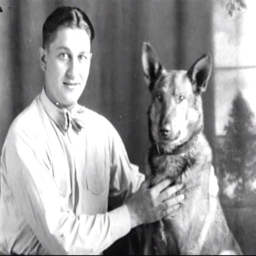
a very early photo of musician with his dog .